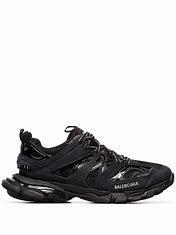
Brand: Balenciaga
Model: Track 2